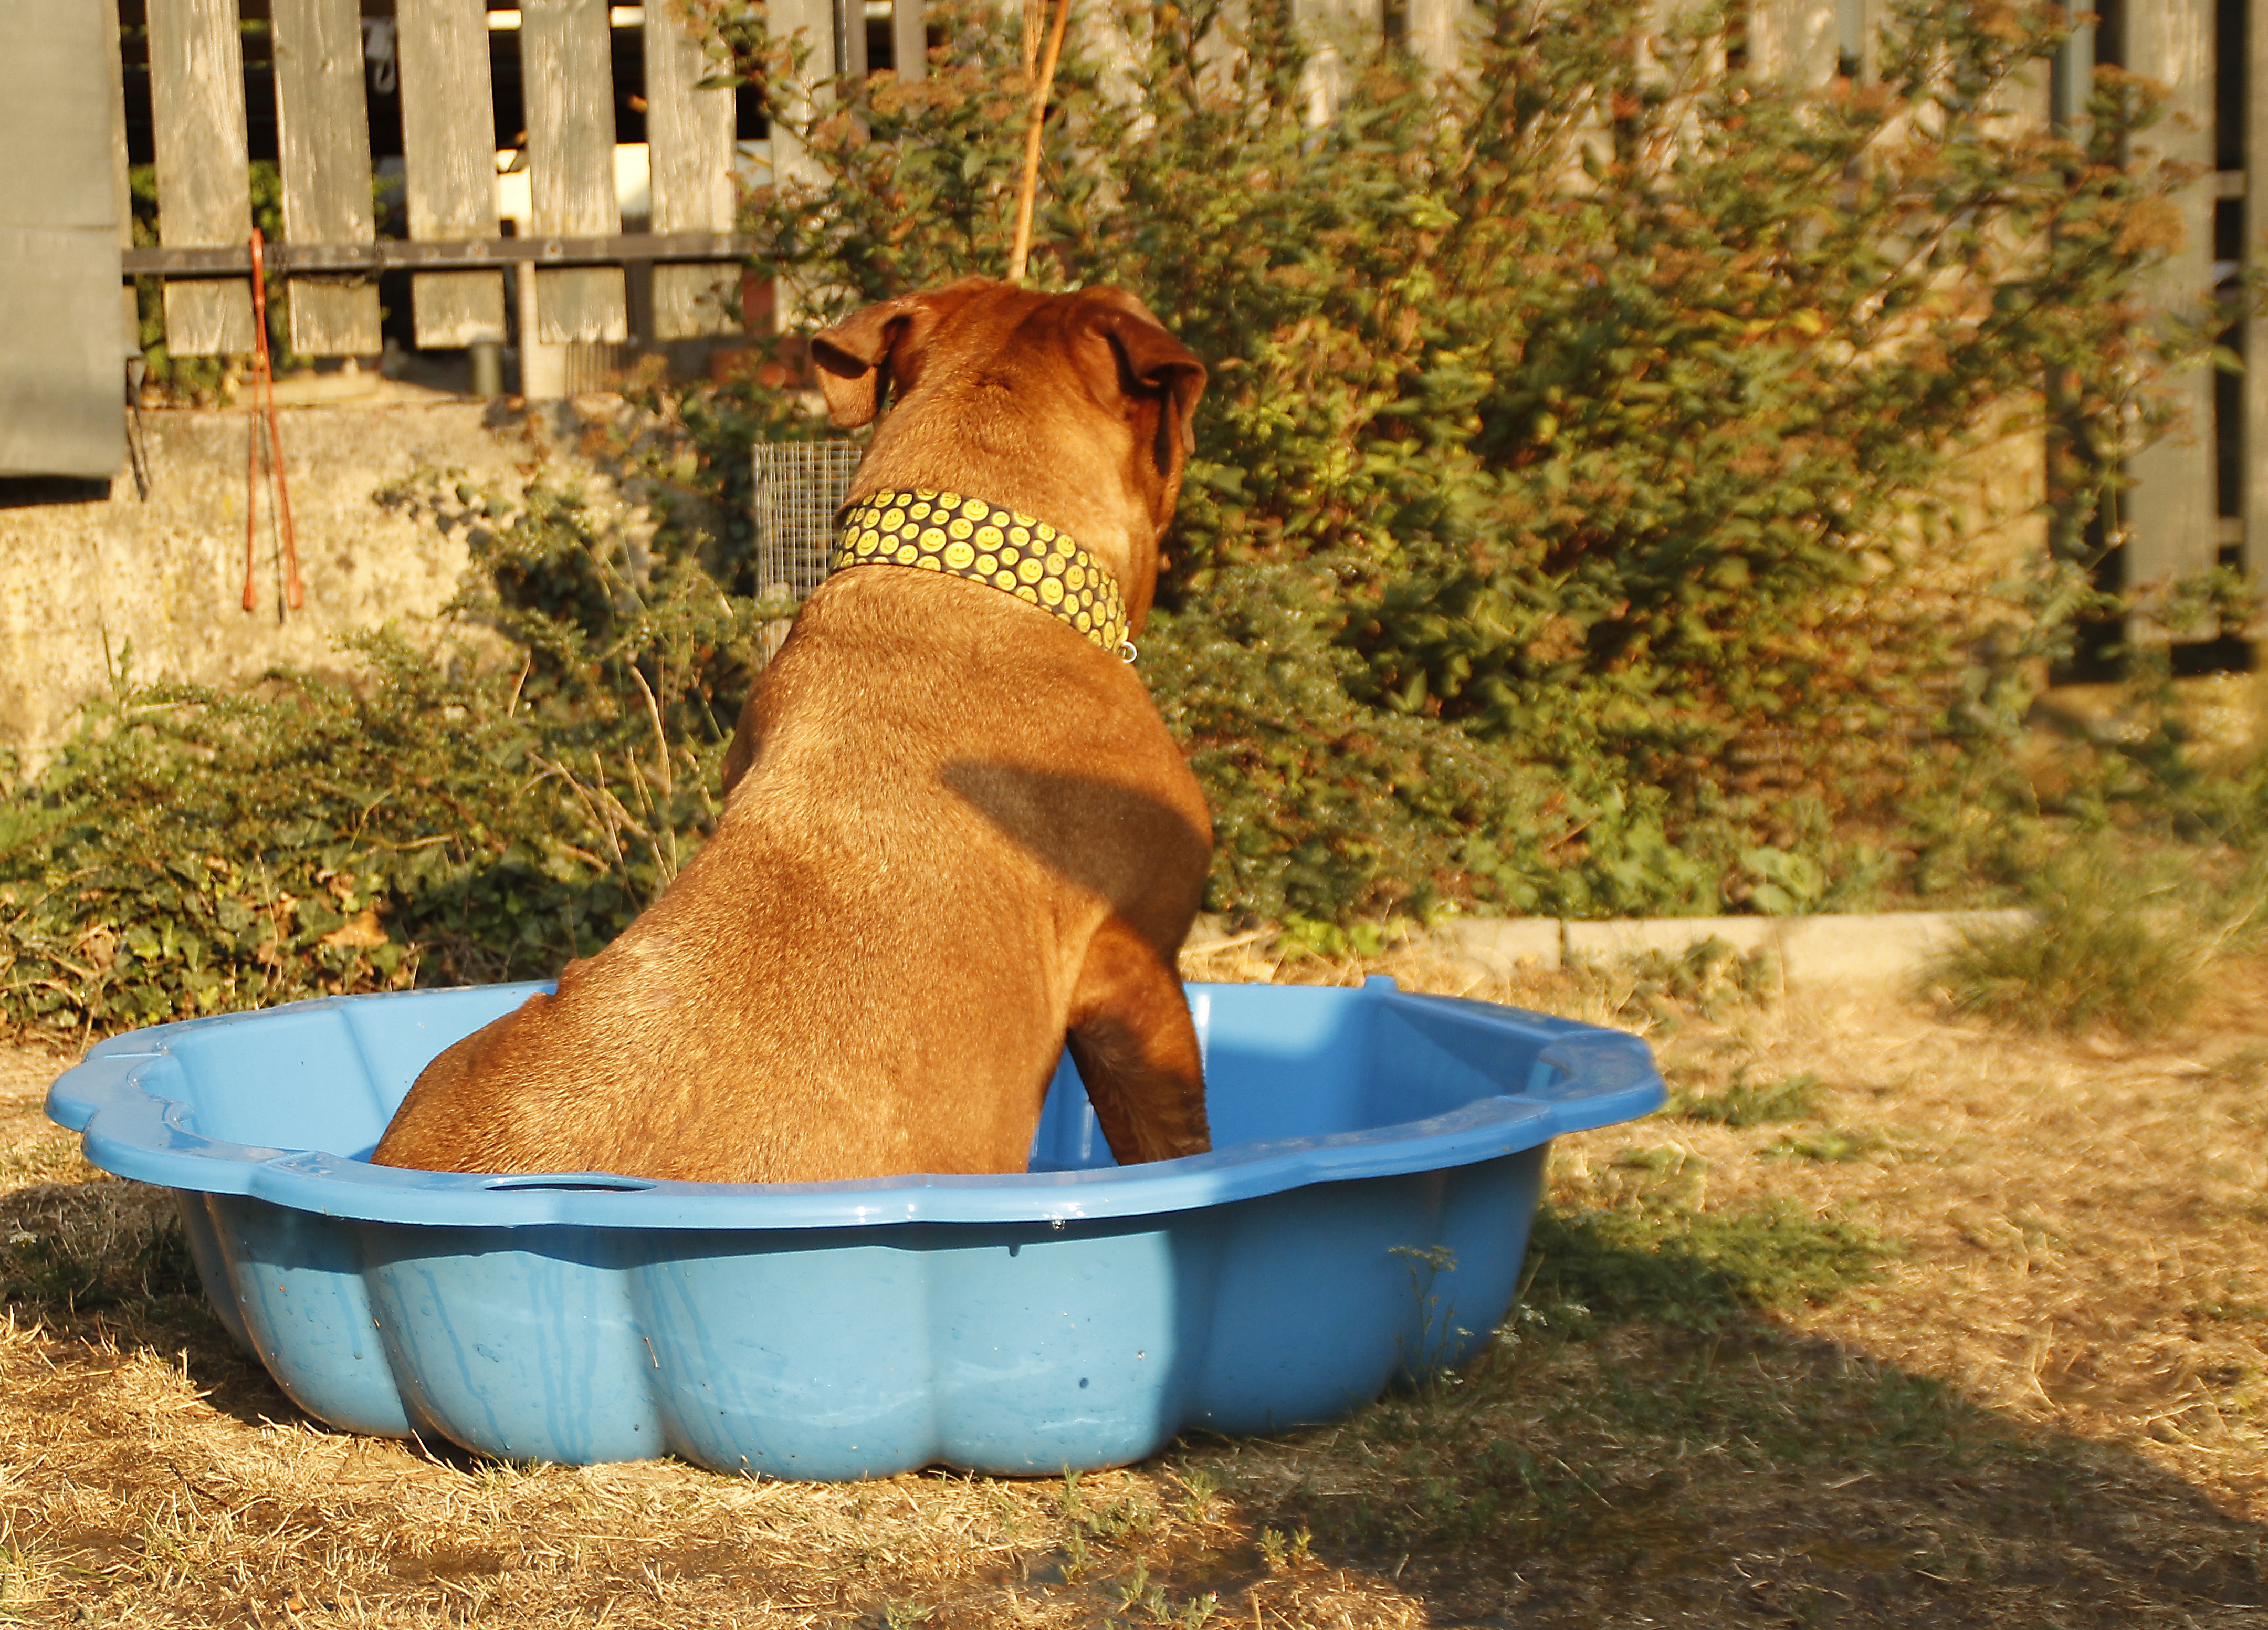
water, nature, play, lake, wet, puppy, dog, animal, cute, river, summer, france, swim, pet, young, backyard, brown, swimming, sunny, dogs, de, fun, french, happy, rainforest, funny, bordeaux, active, mastiffs, big dog, dogue, puppyes, dogue de bordeaux, dog de bordeaux, french mastiff, moloss, my friend, the playful, dog like mammal